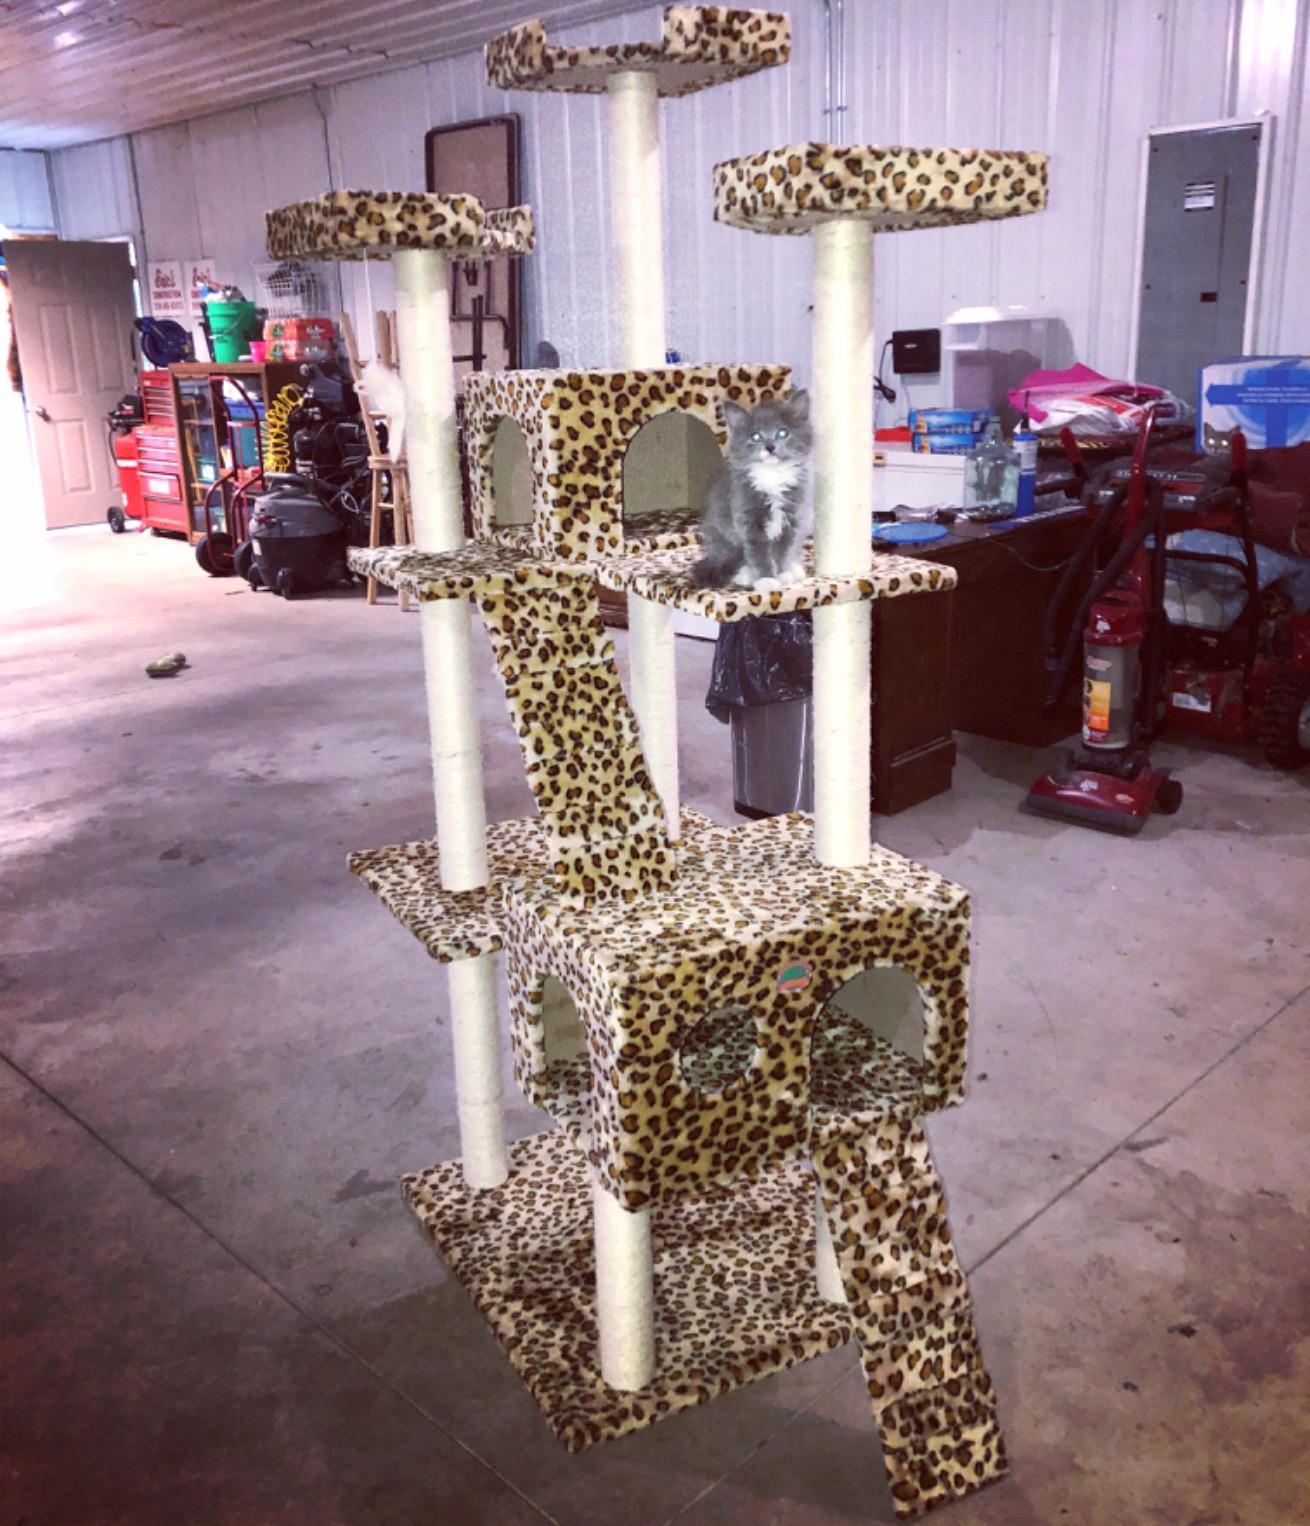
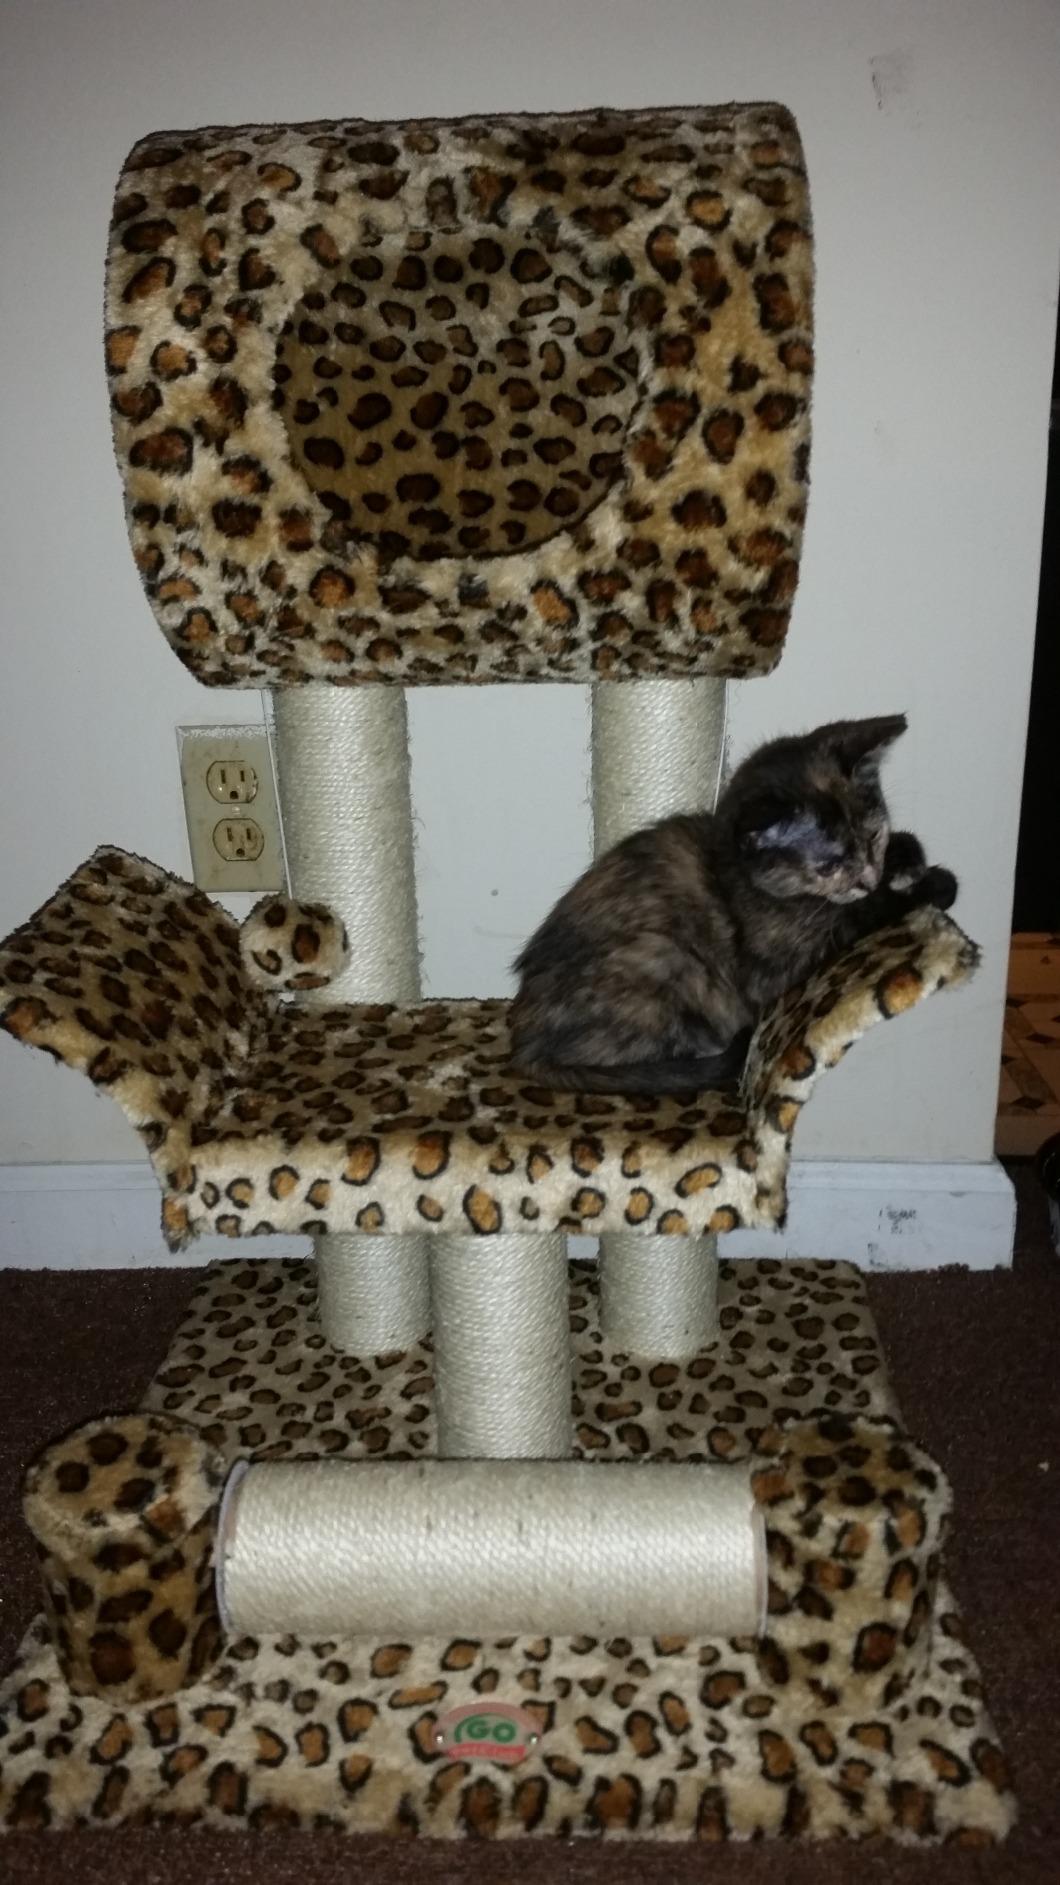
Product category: items_cat tree
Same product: no